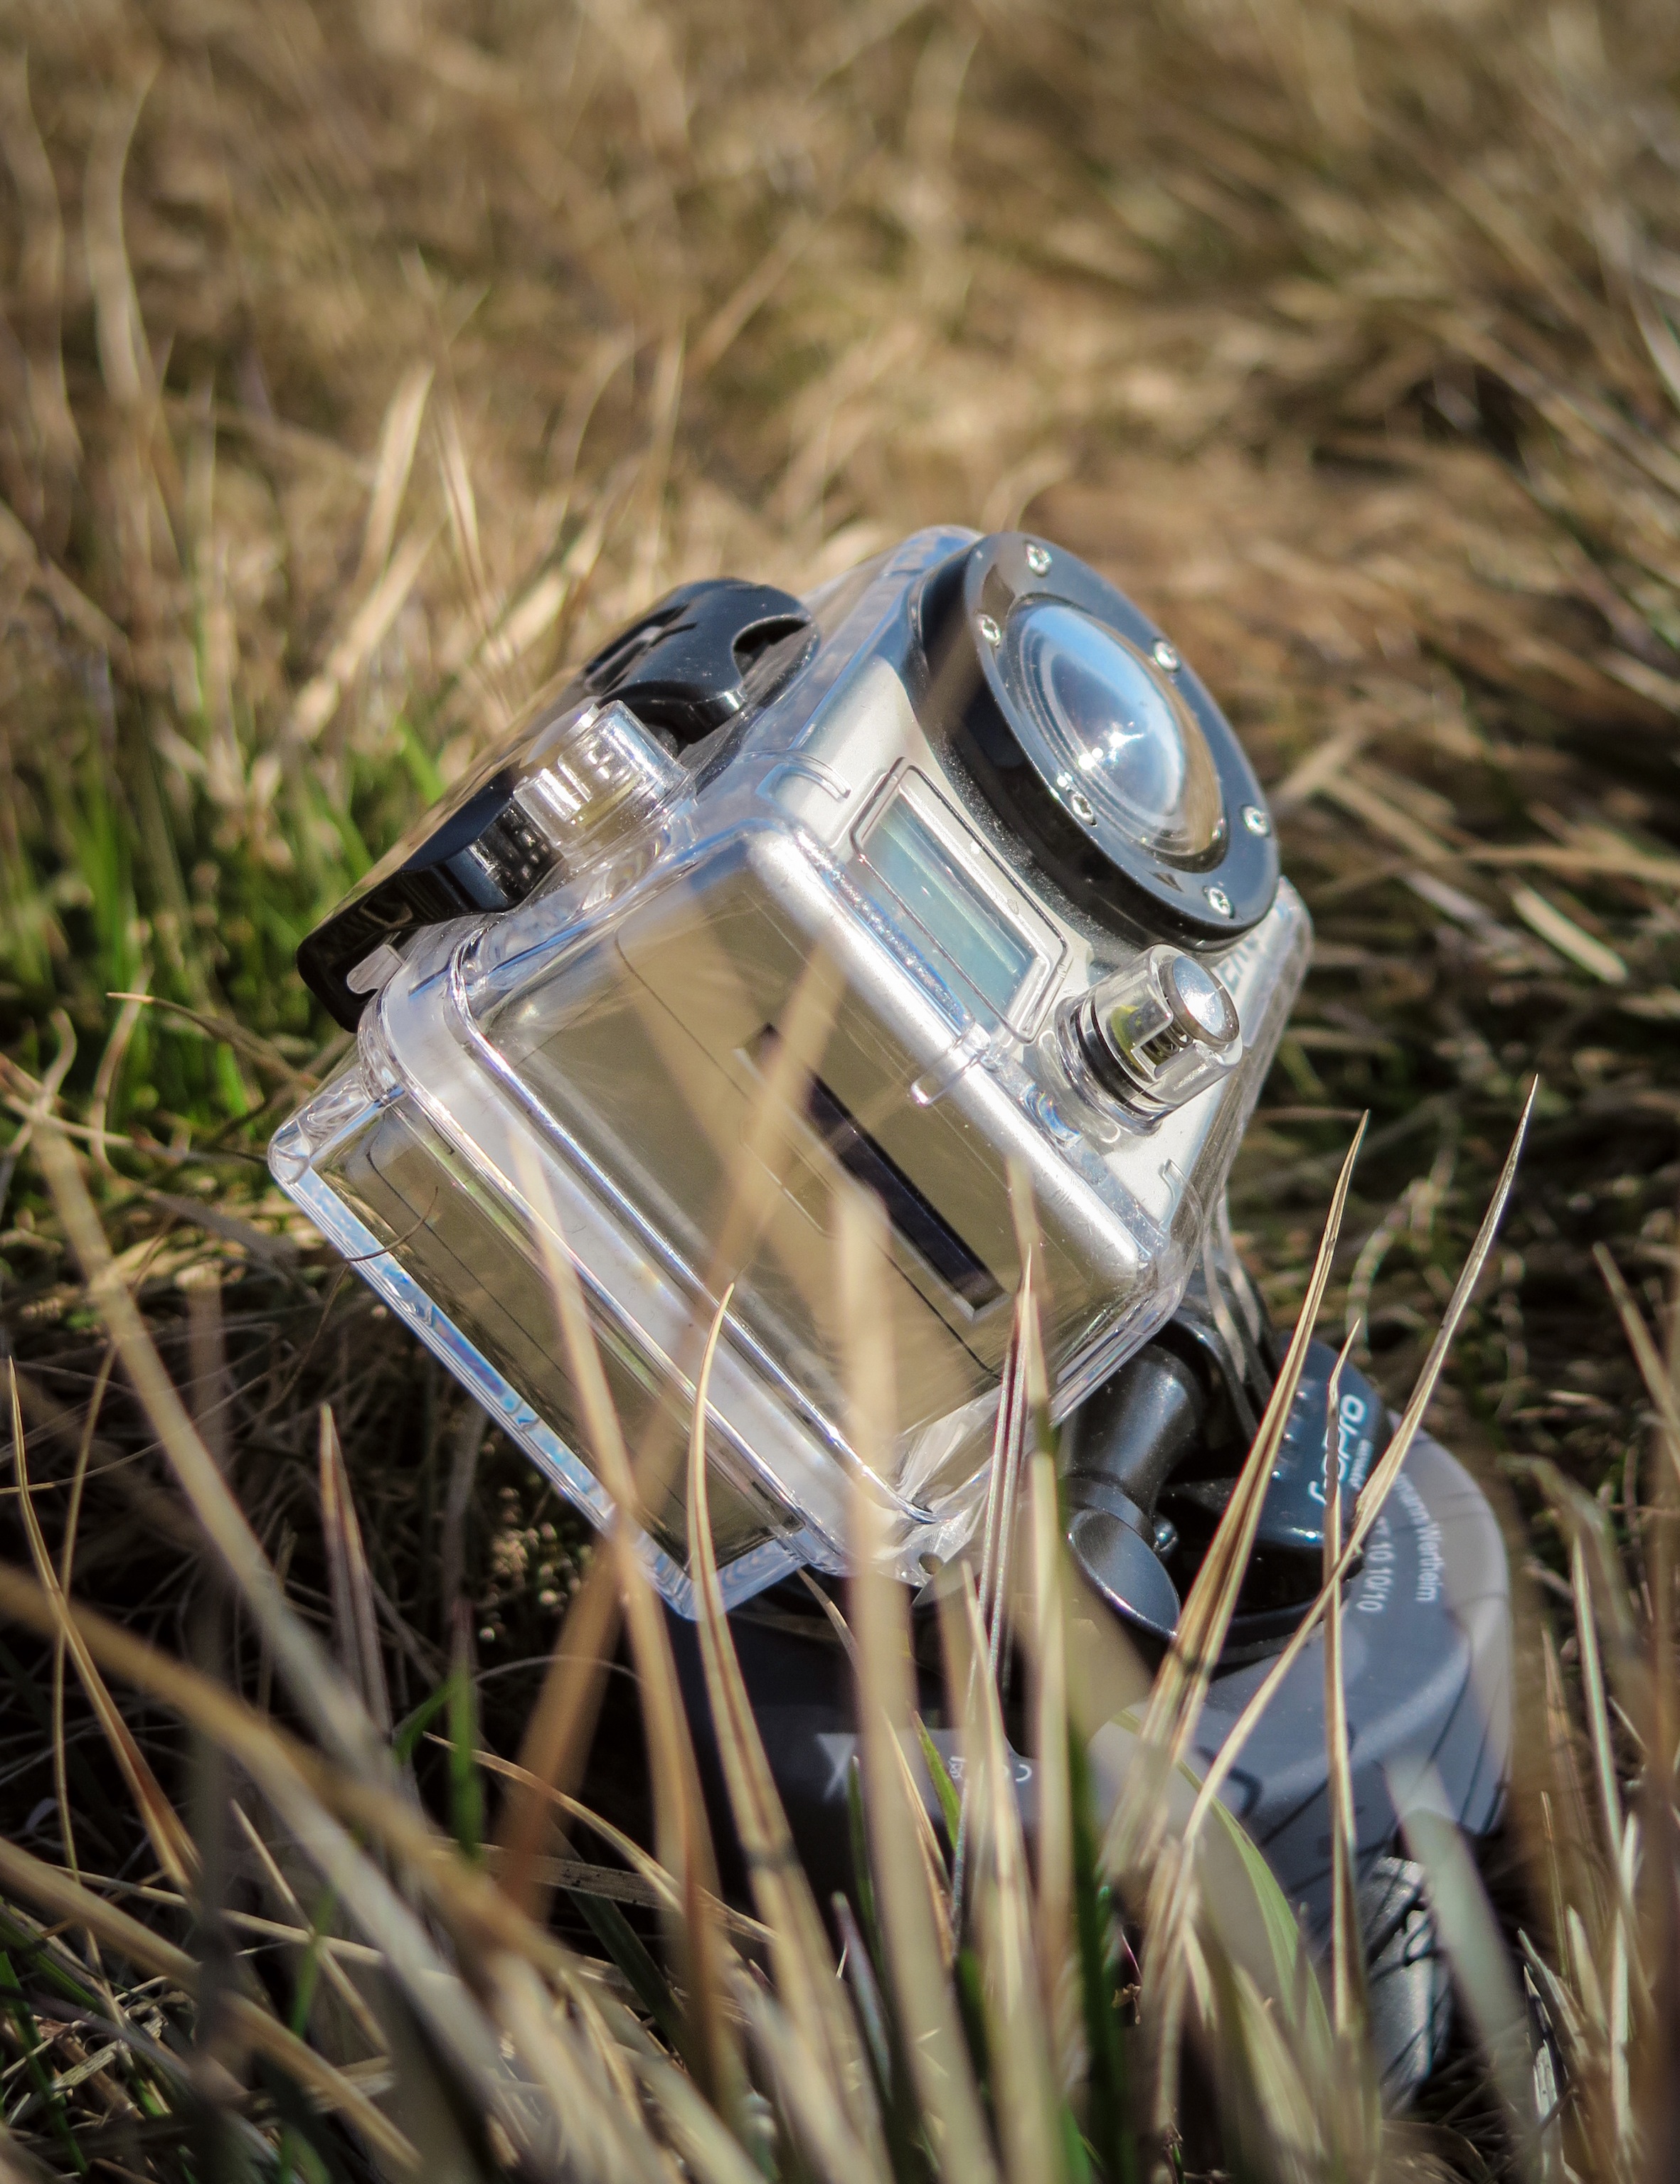
grass, outdoor, wildlife, close up, video, timelapse, gopro, time lapse, macro photography, actioncam